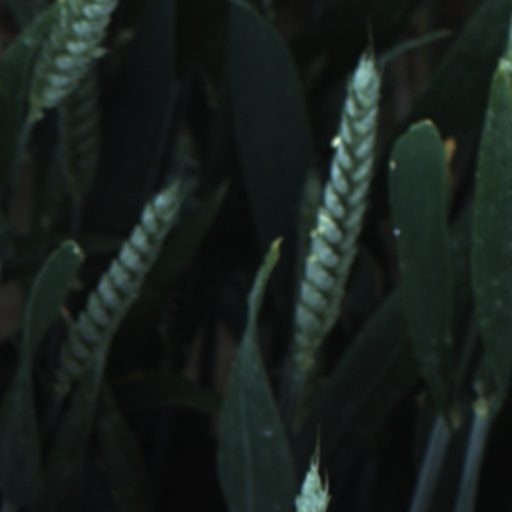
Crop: wheat